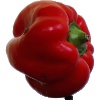
Label: Pepper Red 1